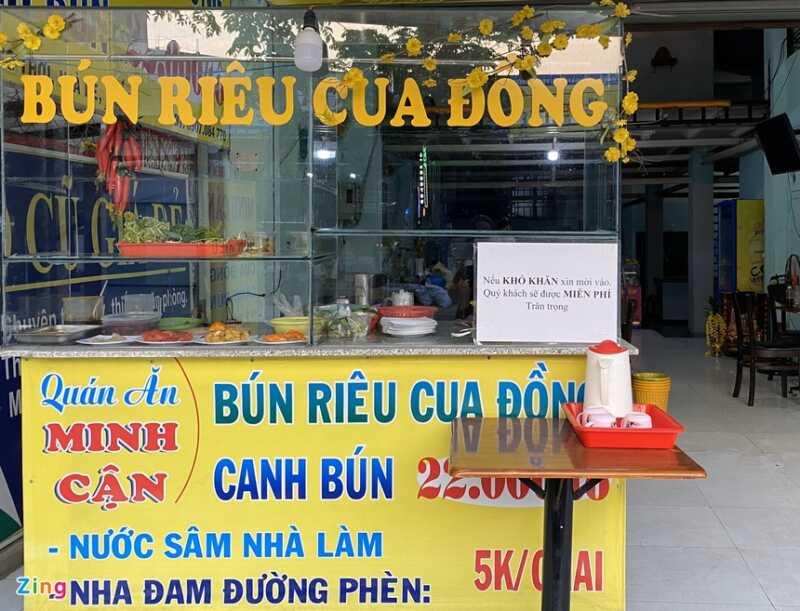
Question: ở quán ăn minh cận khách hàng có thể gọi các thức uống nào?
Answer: nước sâm và nha đam đường phèn